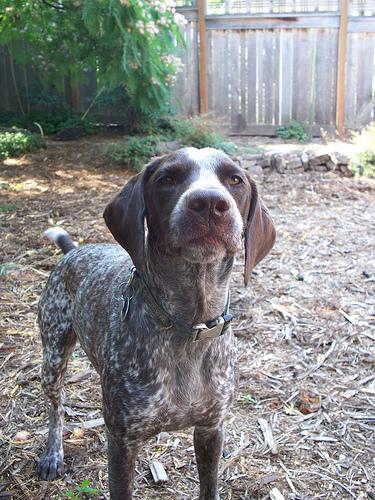
Breed: german shorthaired